Shuttleworth College, Bedfordshire

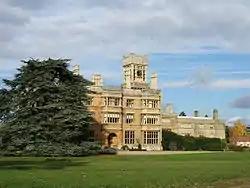
The Mansion House at Shuttleworth College

Shuttleworth College was founded in 1944 as part of the Richard Ormonde Shuttleworth Remembrance Trust. Richard Ormonde Shuttleworth, the owner of the Old Warden Estate in Bedfordshire, England was killed in 1940 while serving with the Royal Air Force. He had a keen interest in farming and estate management; after his death, his mother Dorothy Clotilda Shuttleworth established a trust in his memory. The two principal objectives of the Trust were the establishment of the college at Old Warden Park in Bedfordshire and the development of the Shuttleworth Collection – the unique museum of veteran aeroplanes, cars and other vehicles situated next to the park.